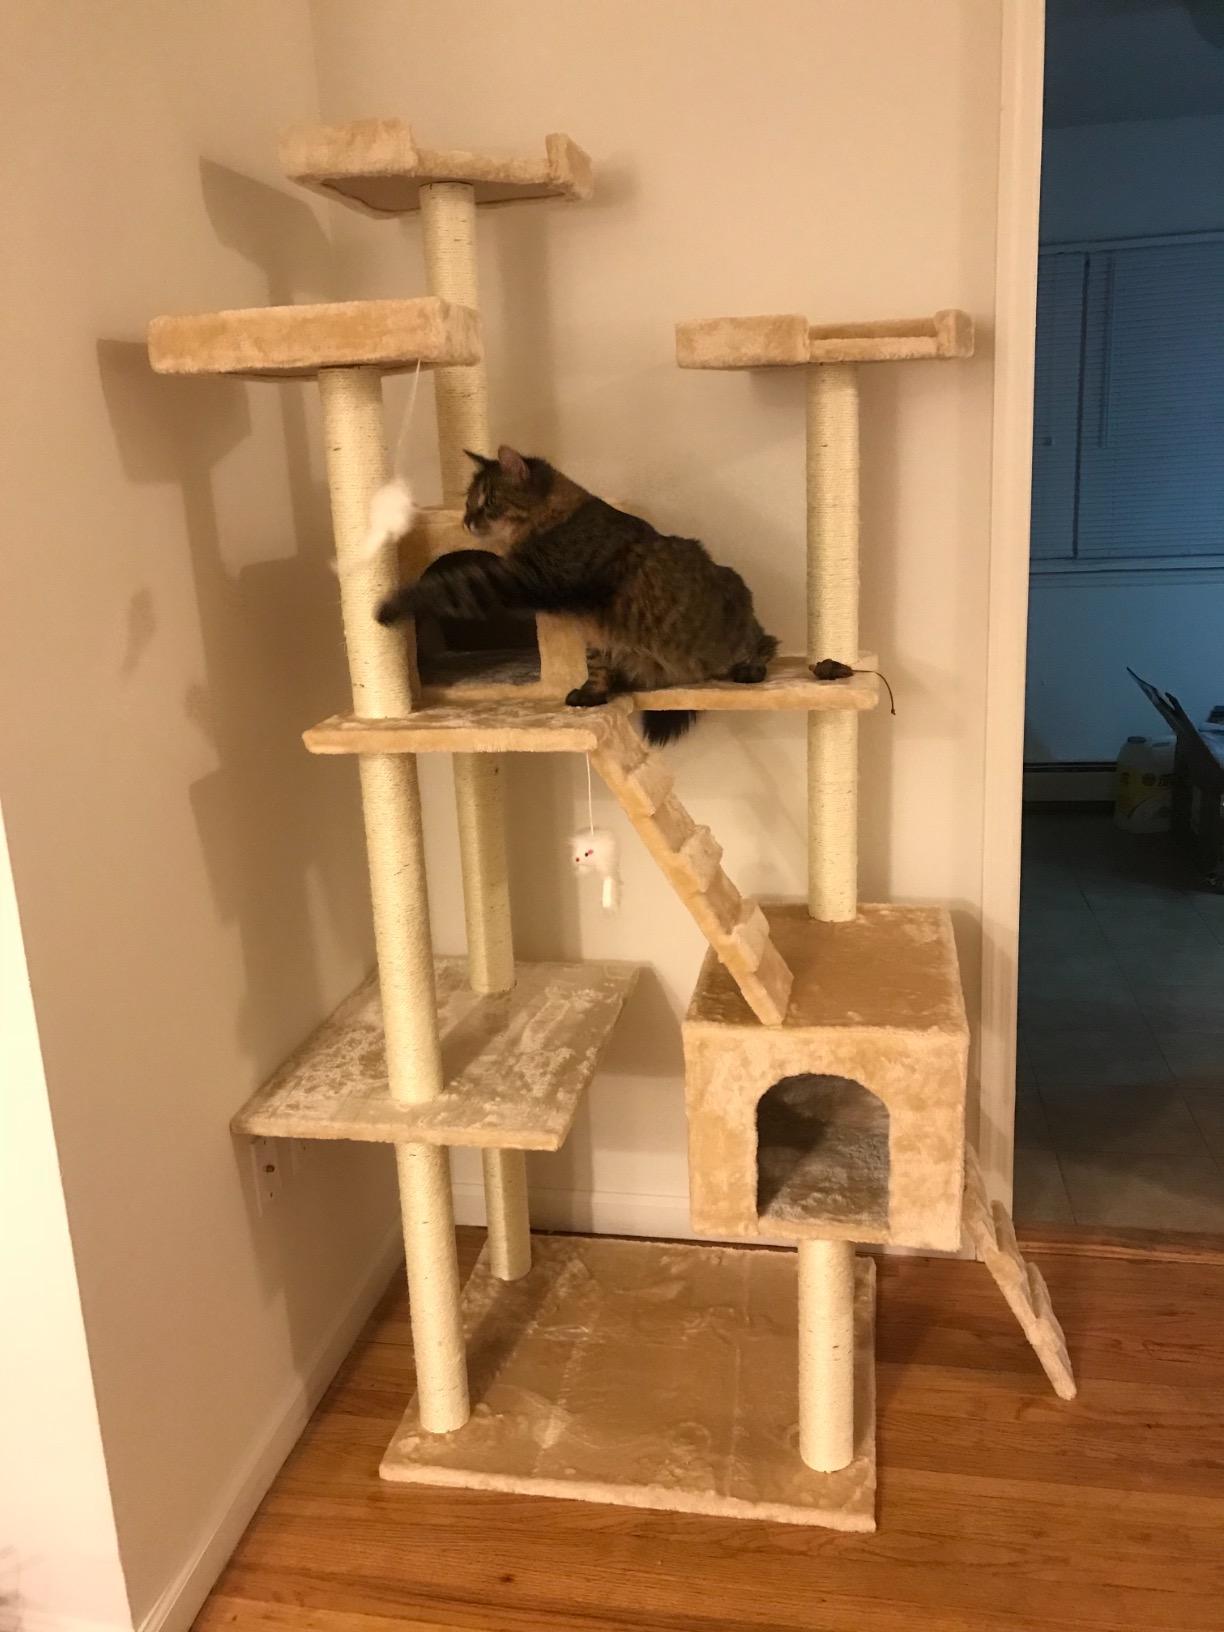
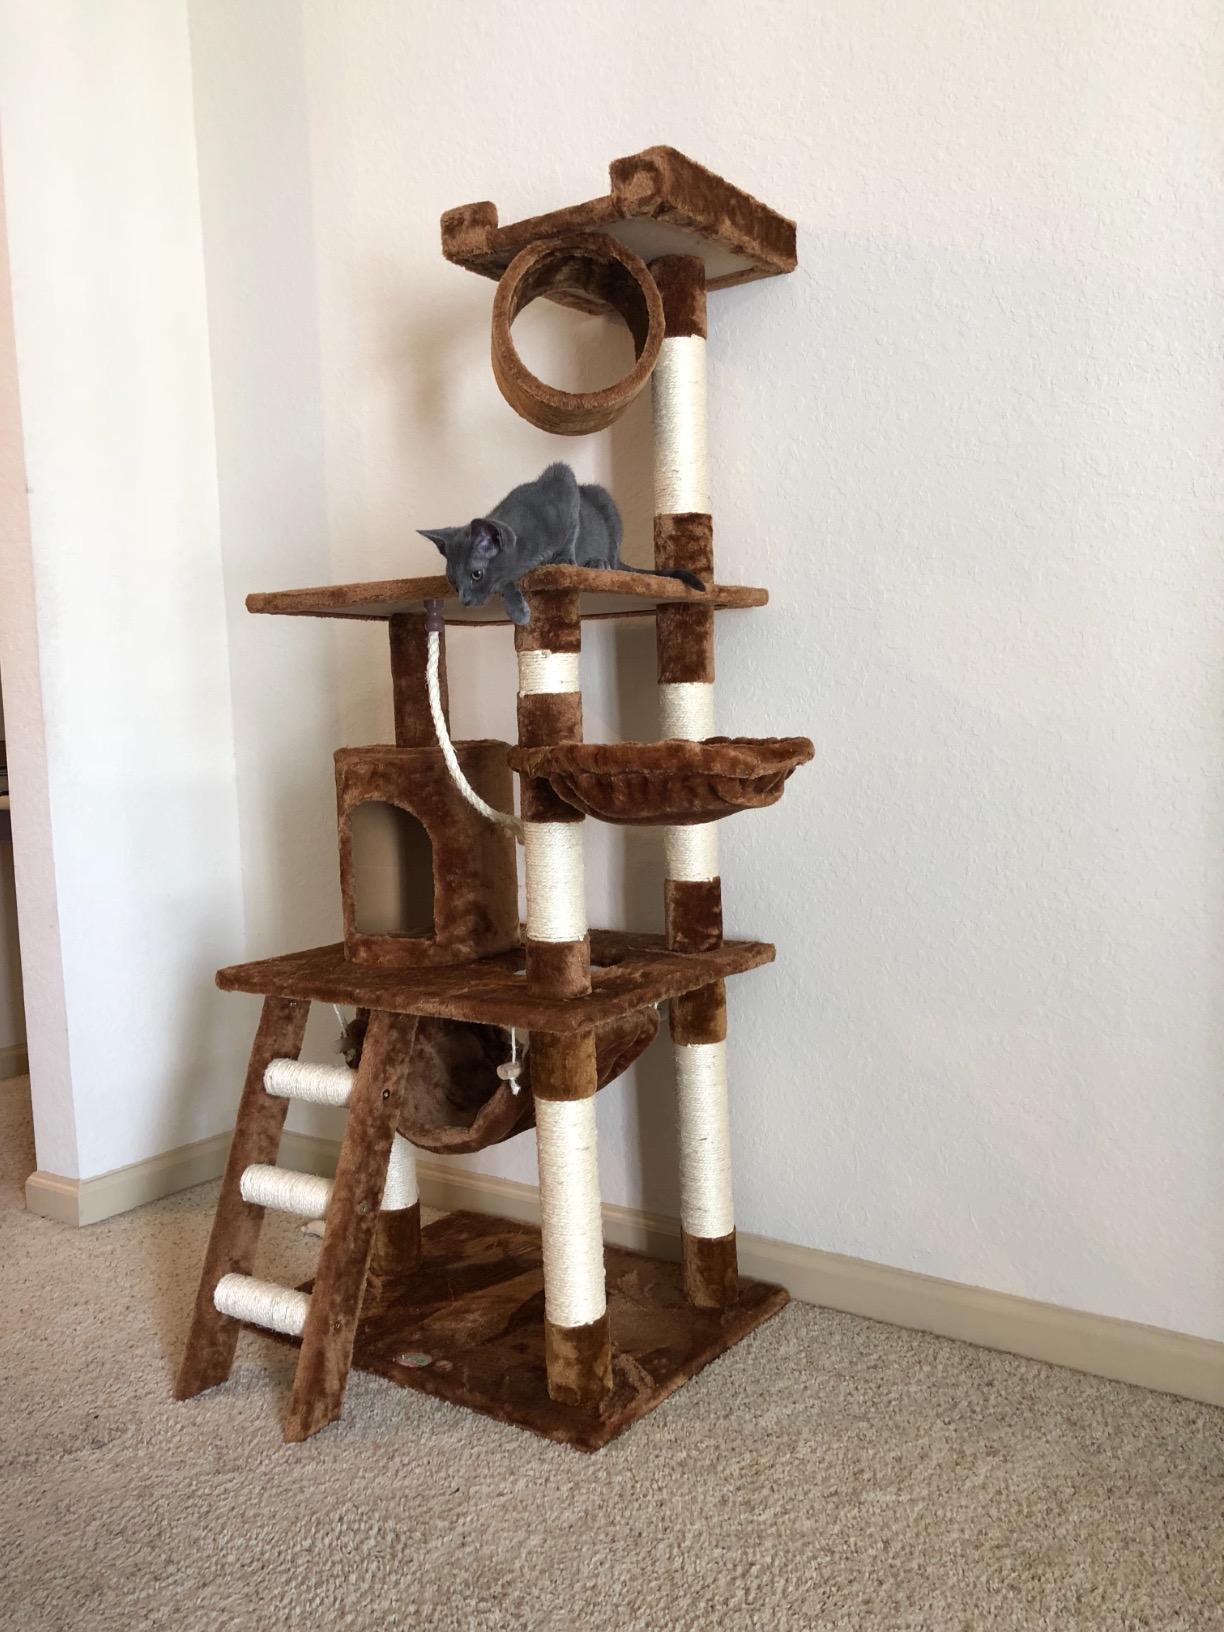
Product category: items_cat tree
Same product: no